Charles Lyell

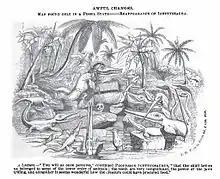
"Professor Ichthyosaurus" shows his pupils the skull of extinct man, caricature of Lyell by Henry De la Beche (1830)

Lyell's geological interests ranged from volcanoes and geological dynamics through stratigraphy, palaeontology, and glaciology to topics that would now be classified as prehistoric archaeology and paleoanthropology. He is best known, however, for his role in elaborating the doctrine of uniformitarianism. He played a critical role in advancing the study of loess.